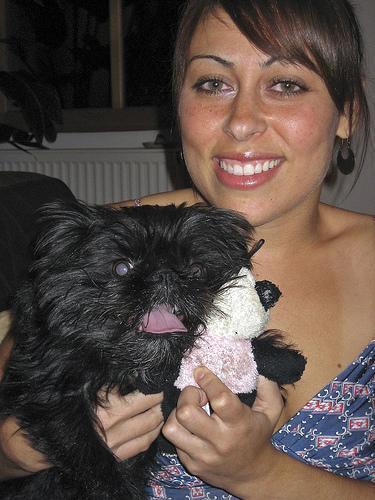
affenpinscher